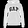
Label: Pullover